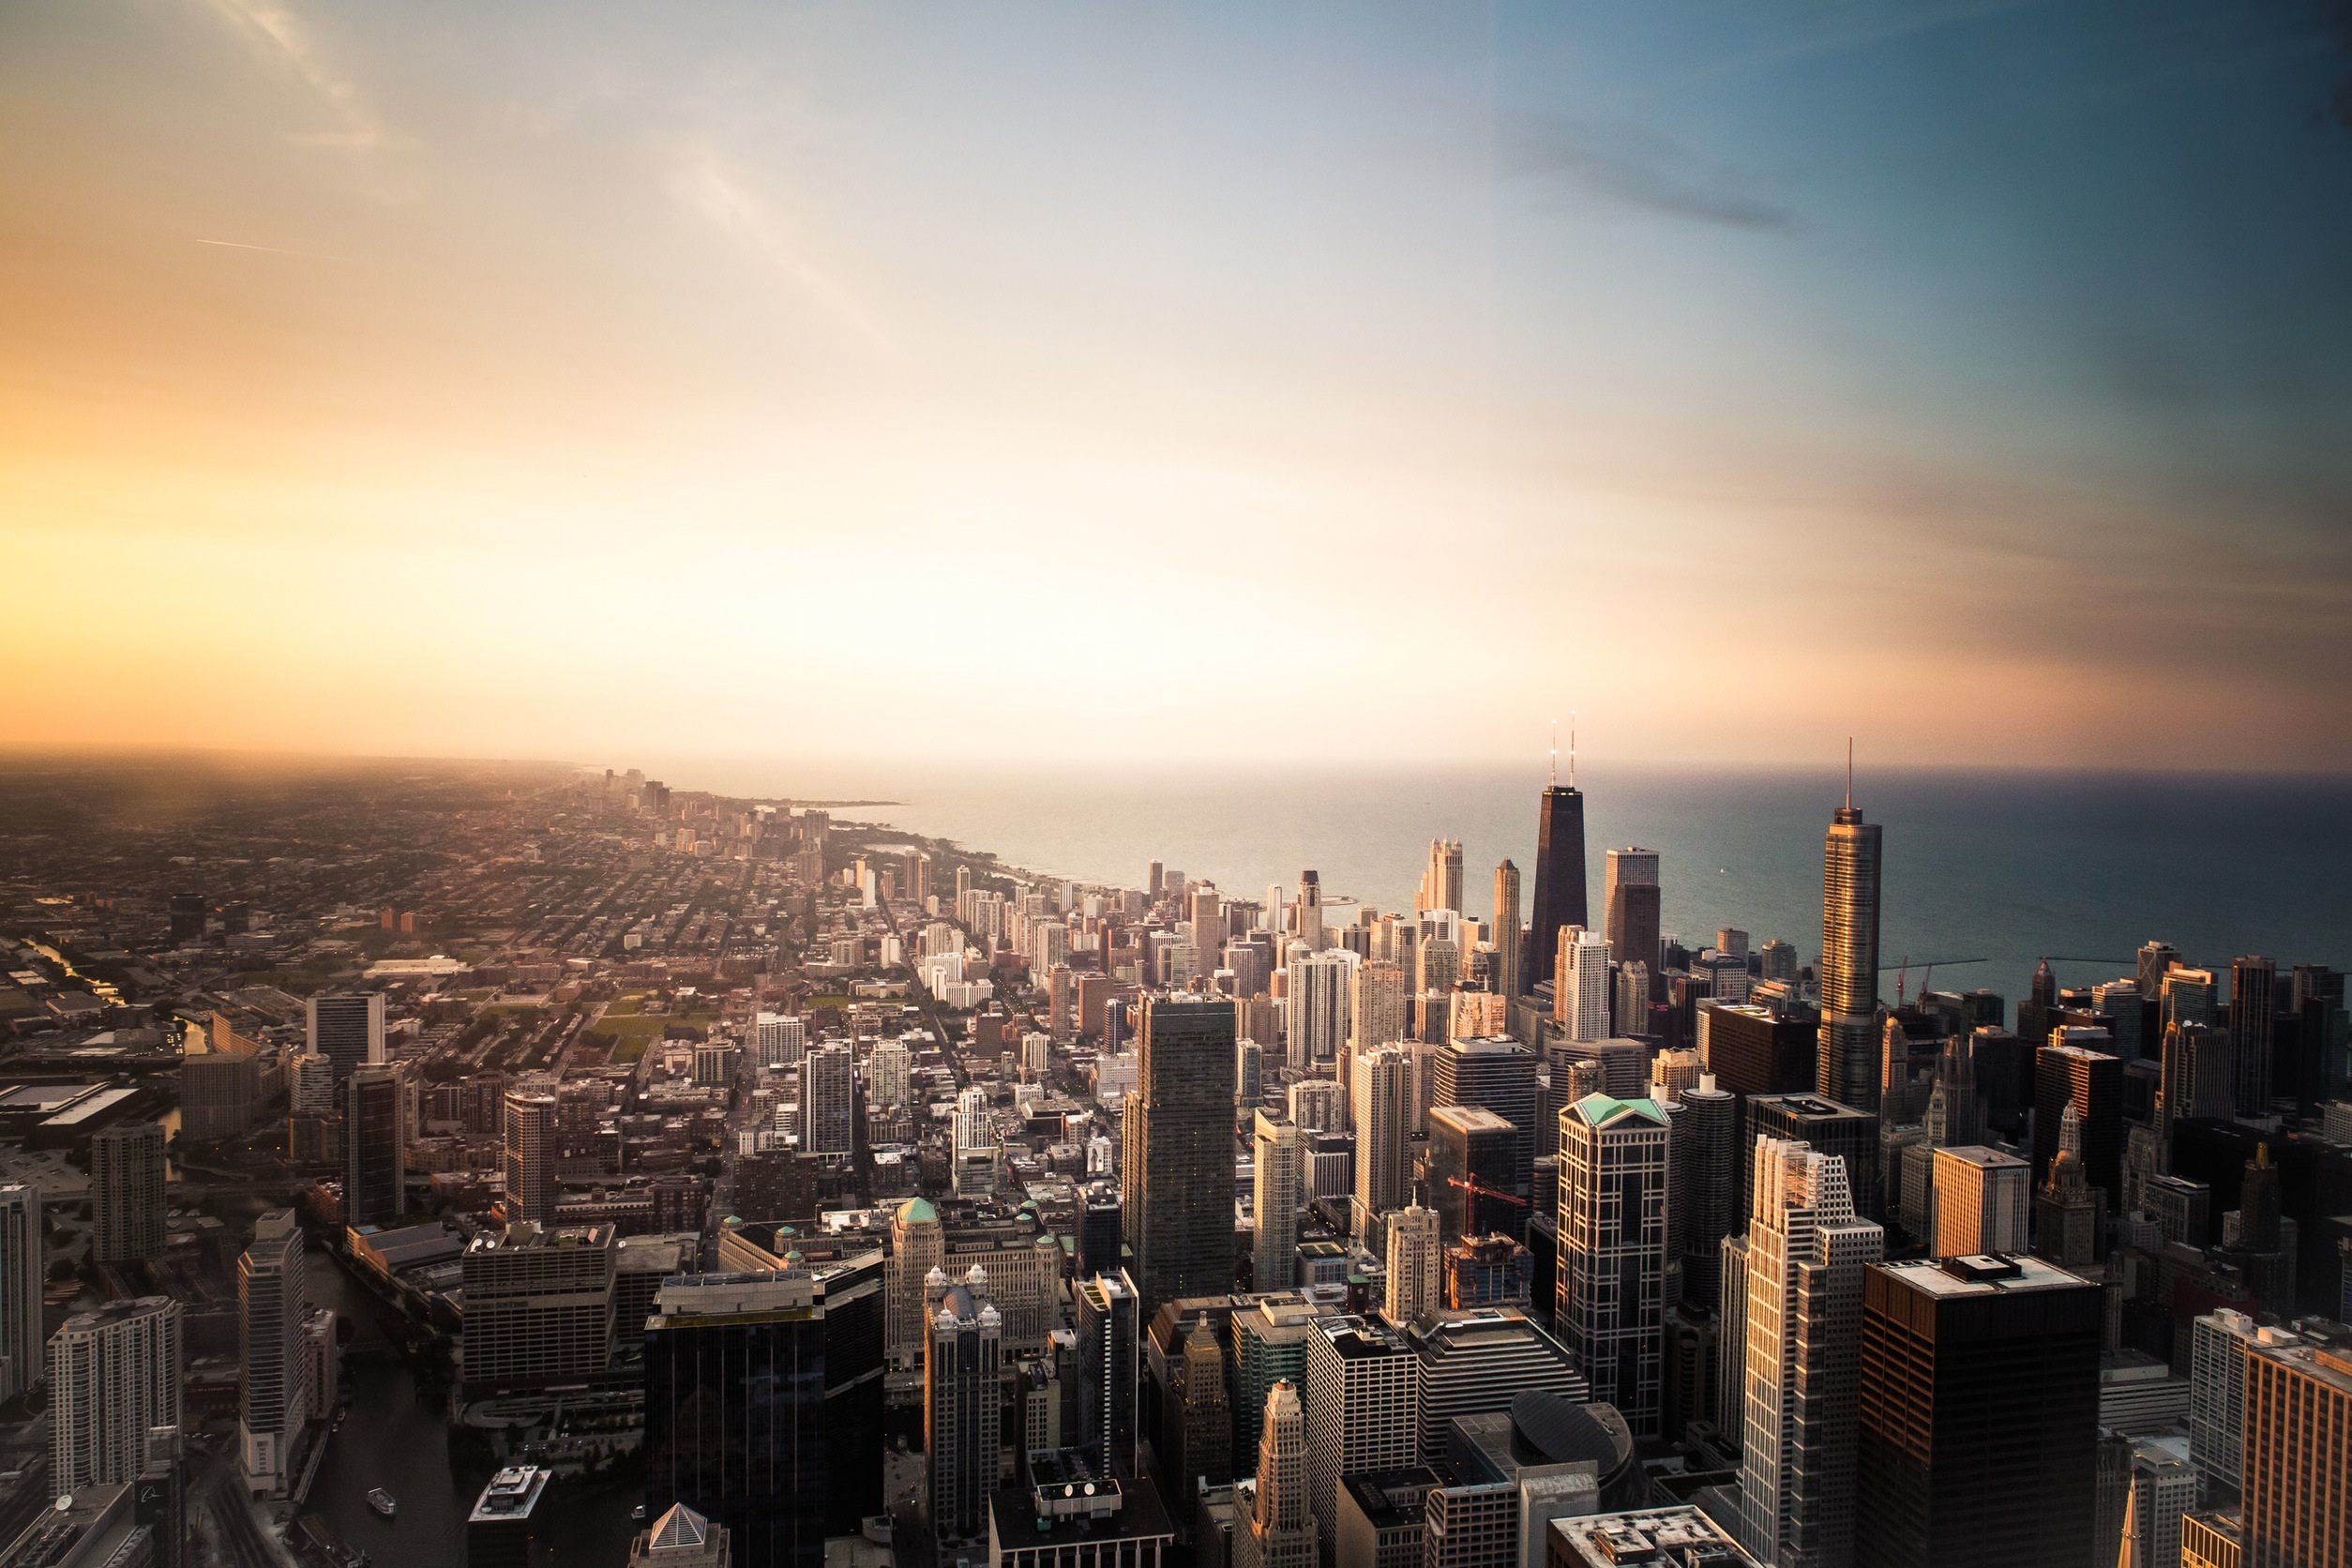
ocean, horizon, architecture, sky, sun, sunset, skyline, morning, building, dawn, city, skyscraper, urban, cityscape, panorama, downtown, dusk, evening, tower, usa, america, chicago, united states, skyscrapers, metropolis, urban area, human settlement